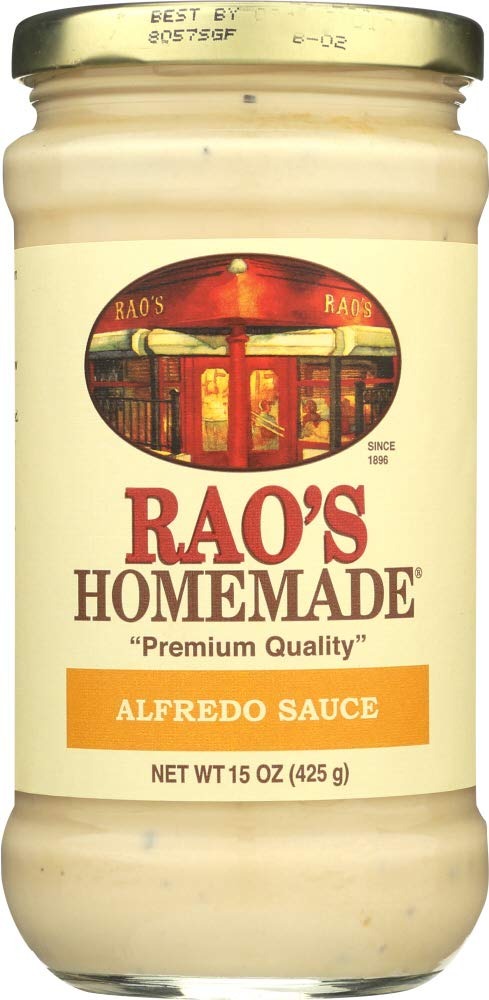
Item Name: Rao's Homemade Alfredo Sauce 15 oz. Jar (Pack Of 3)
Value: 45.0
Unit: Ounce

Price: 7.22